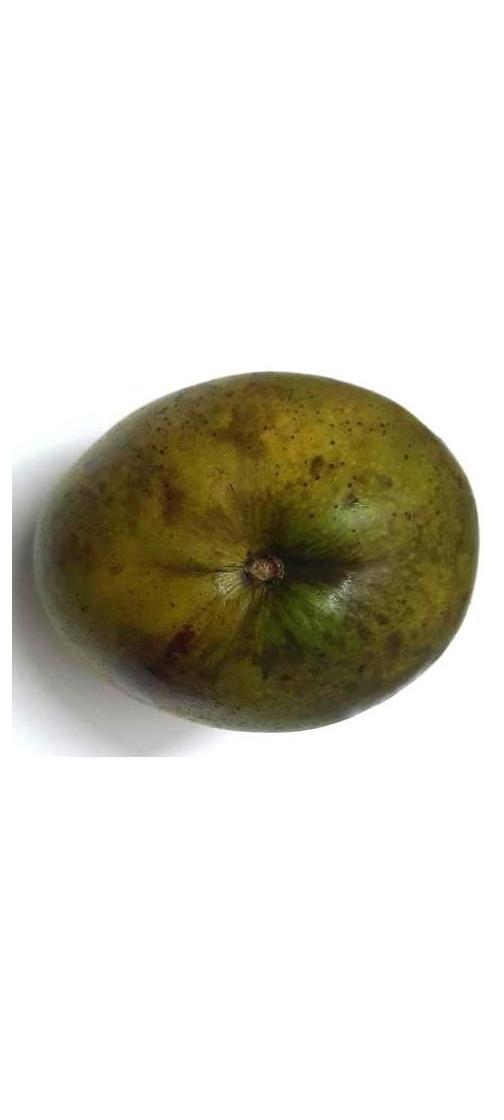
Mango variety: Bari-4